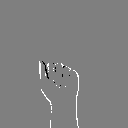
ASL letter: a